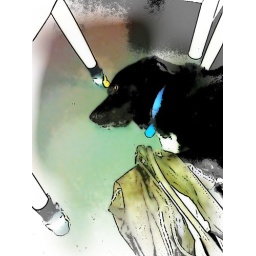
Jack under the kitchen table